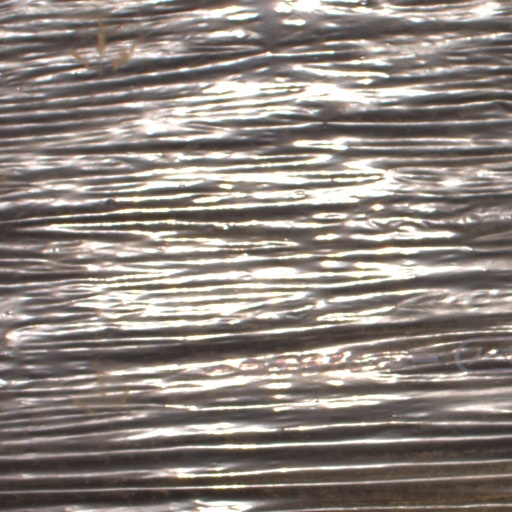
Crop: Jerusalem artichoke